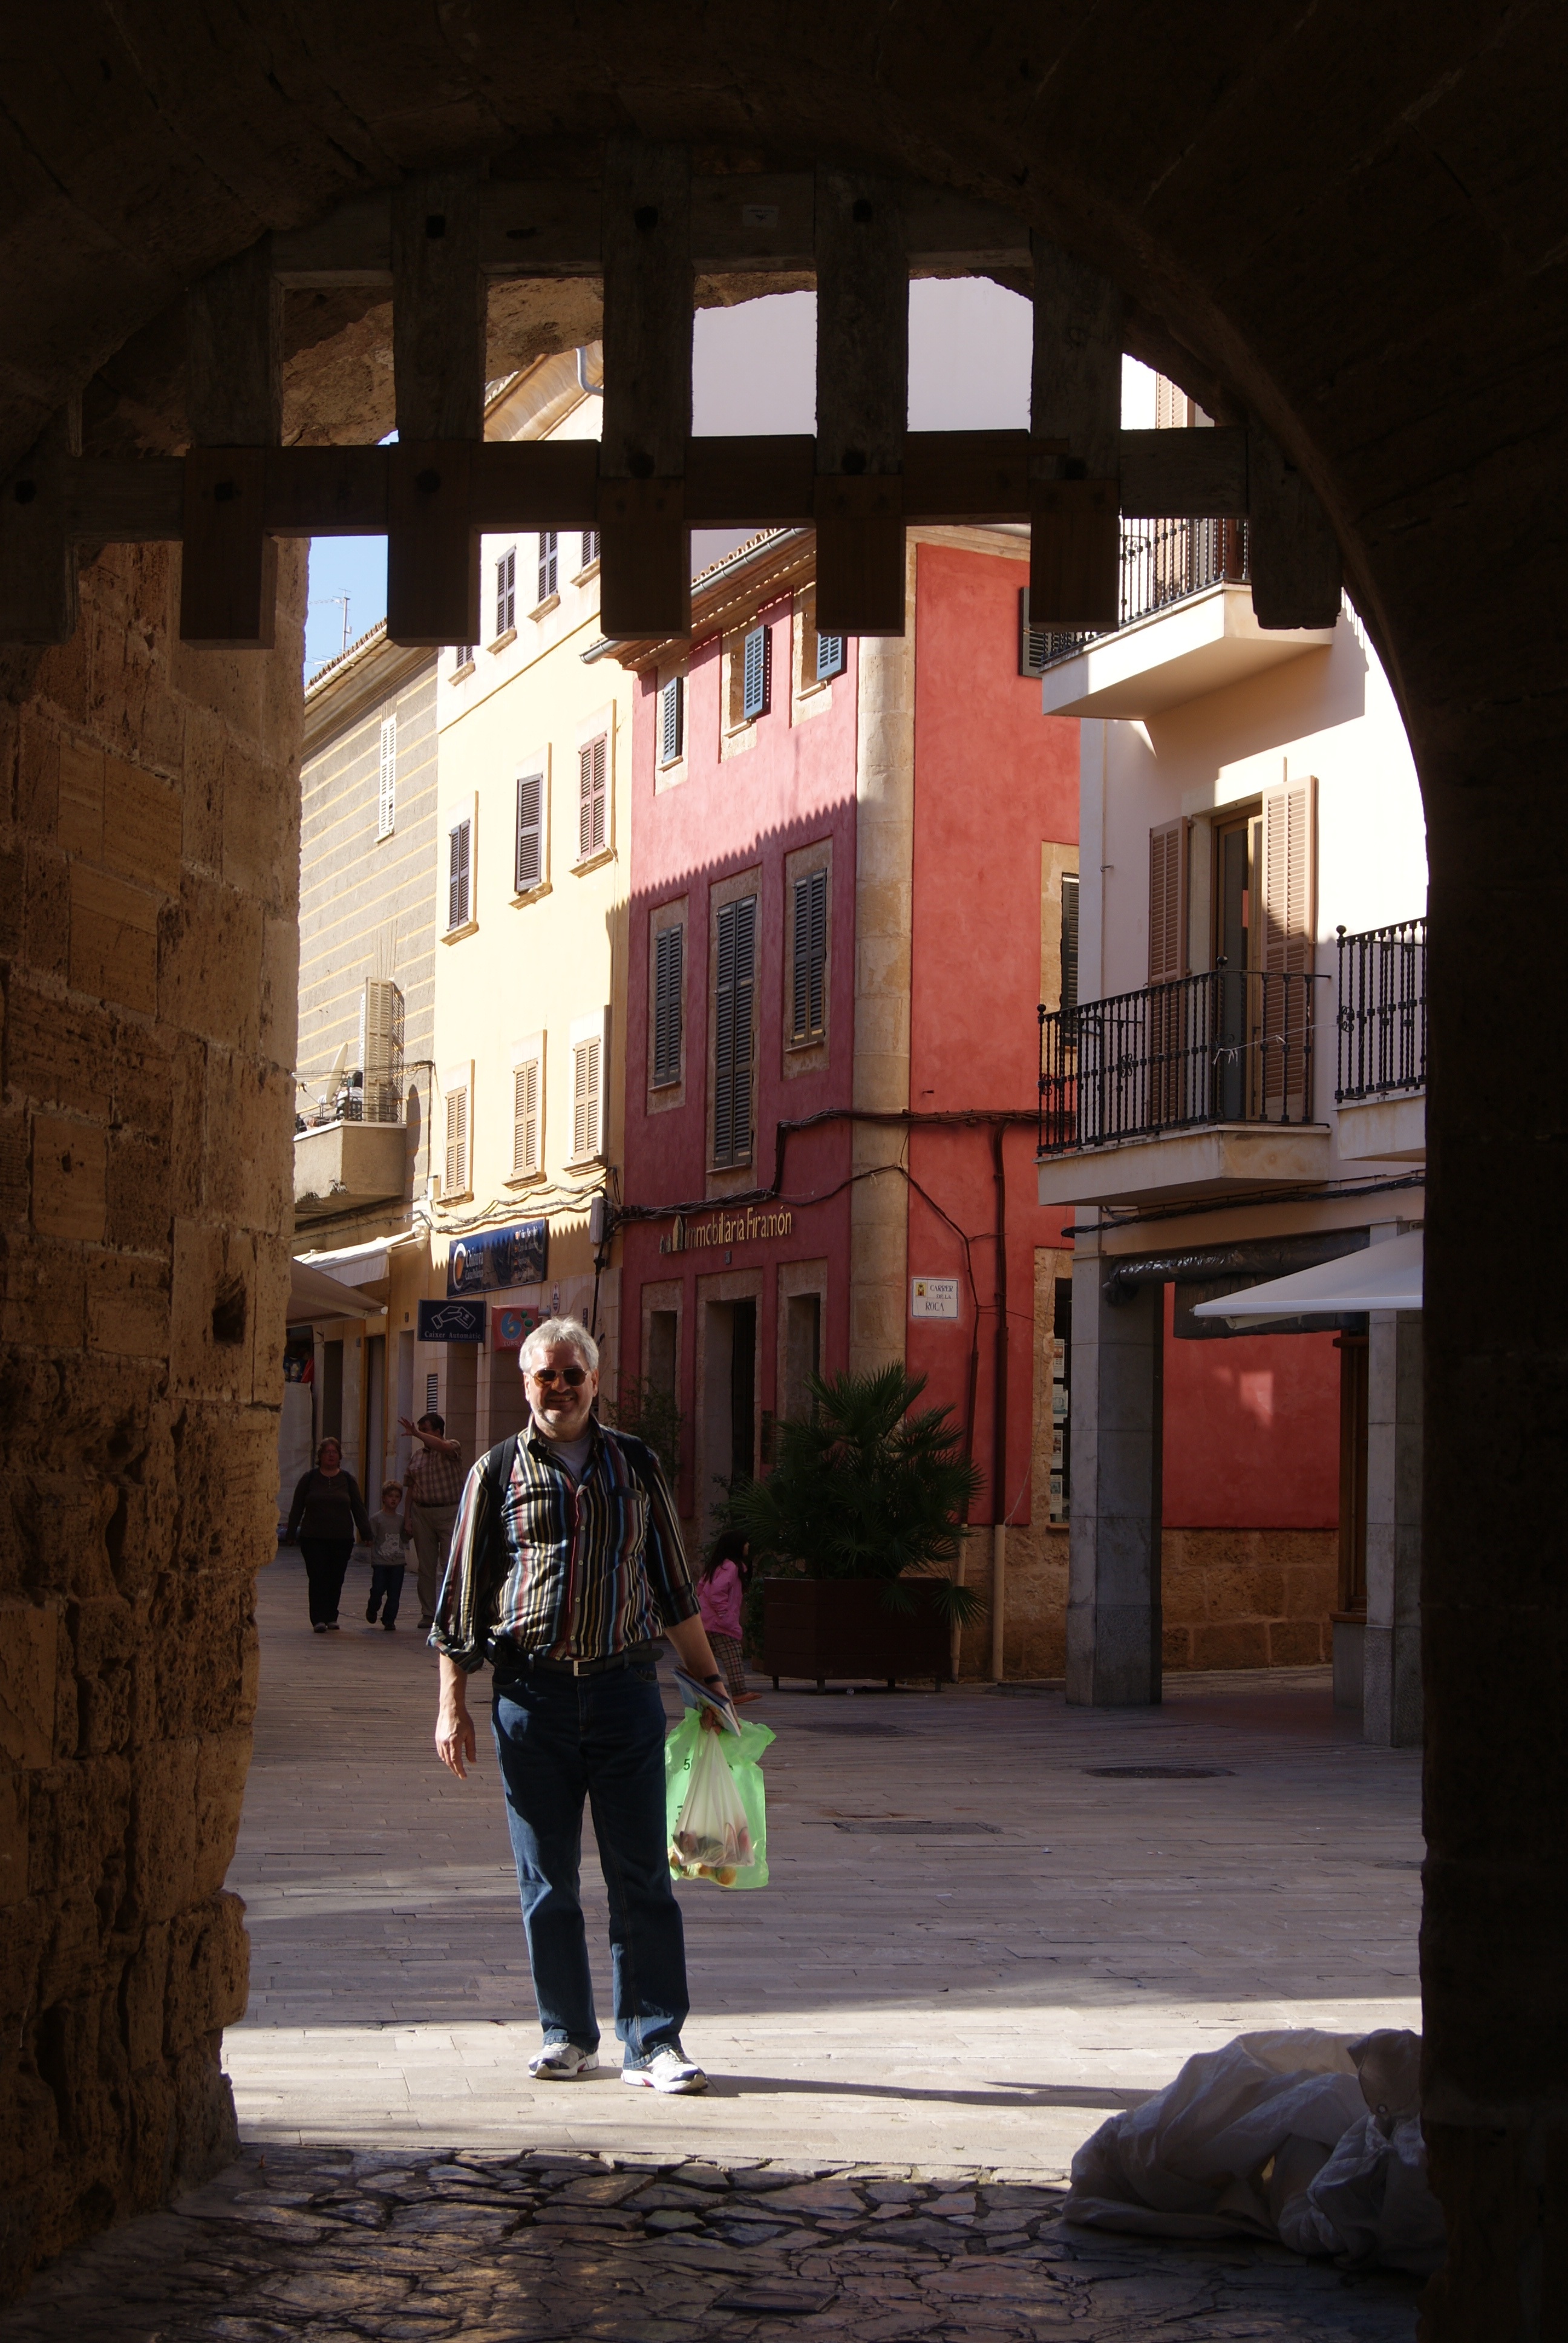
man, architecture, road, street, city, tourist, travel, arch, color, human, shopping, tourism, goal, old town, art, temple, mallorca, image, urban area, ancient history